2002 Tampa Bay Devil Rays season

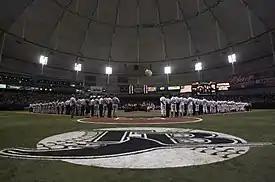
Tropicana Field on Opening Day in 2002

The 2002 Tampa Bay Devil Rays season was their fifth since the franchise was created. This season, they finished last in the American League East, and managed to finish the season with a record of 55–106. Their manager was Hal McRae who entered his first full season and last season with the Devil Rays.